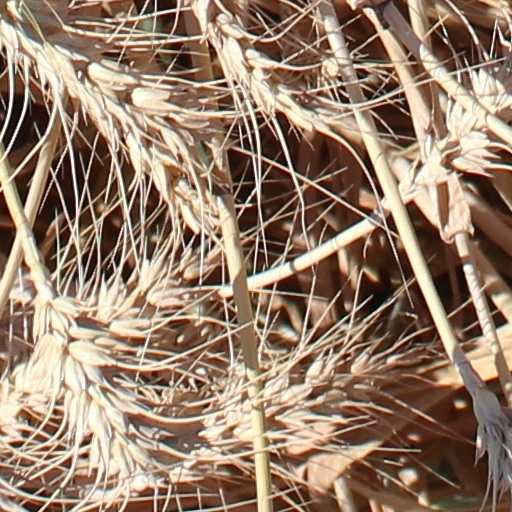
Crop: wheat